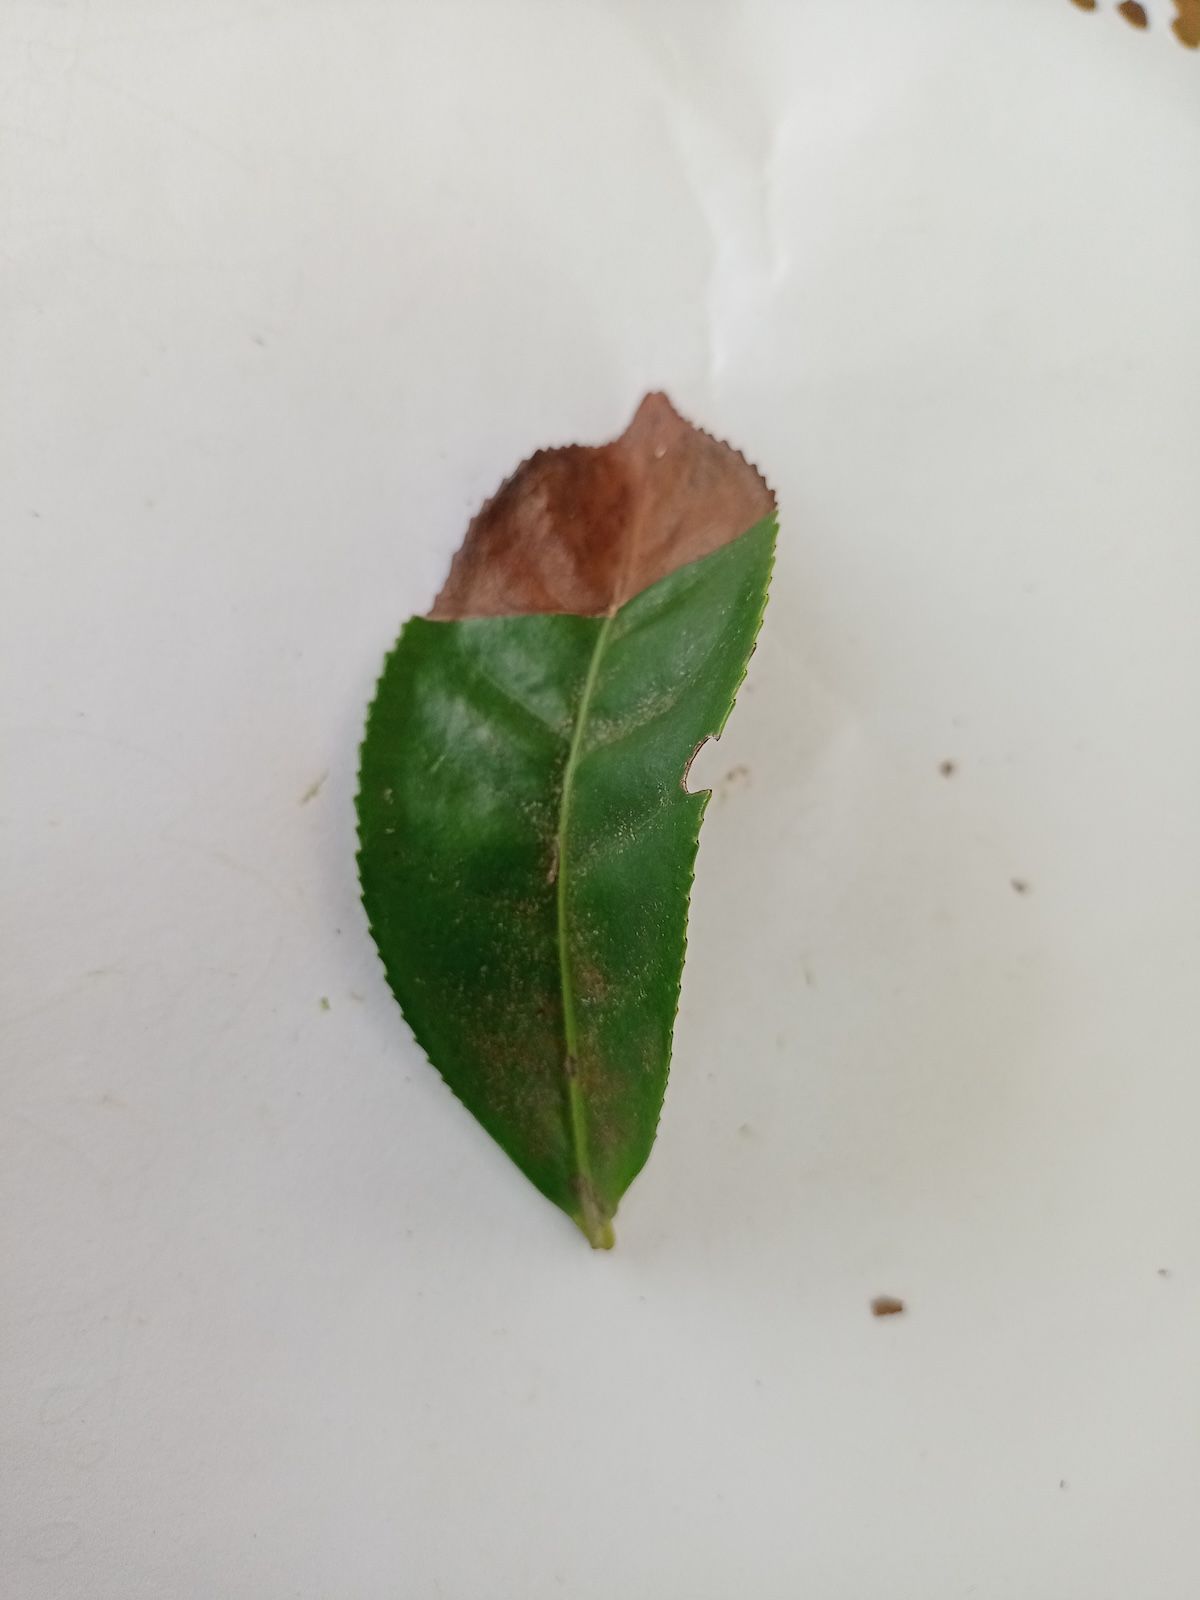
Label: Gray Blight